Elizabeth Wilks

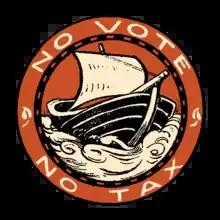
The Women's Tax Resistance League badge: "No Vote No Tax!"

Wilks was a founder member of the Women's Tax Resistance League which was a group who objected particularly to women paying tax to a government over which they had no electoral control. Wilks became the treasurer of the organisation whose motto was "No Vote No Tax!".